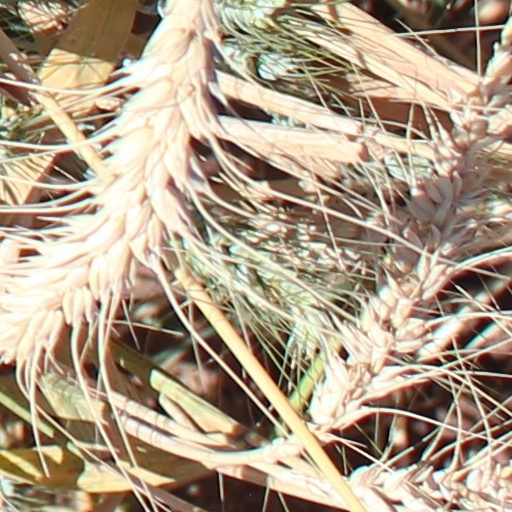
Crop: wheat